Nikolaos Sifounakis

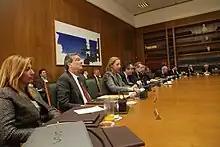
Nikolaos Sifounakis (second from the left) during a cabinet meeting in 2011

Nikolaos Sifounakis (born 21 December 1949 in Rethymno) is a Greek politician, former Minister for the Aegean and ex-member of the European Parliament (MEP). He was elected on the Panhellenic Socialist Movement ticket and sat with the Party of European Socialists group. On 23 July 2004 he was elected Chair of the Committee on Culture and Education.